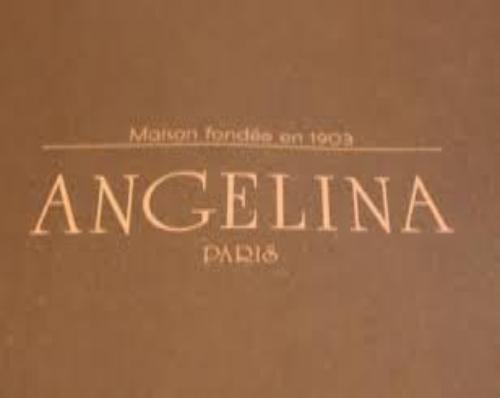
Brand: Angelina
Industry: Others